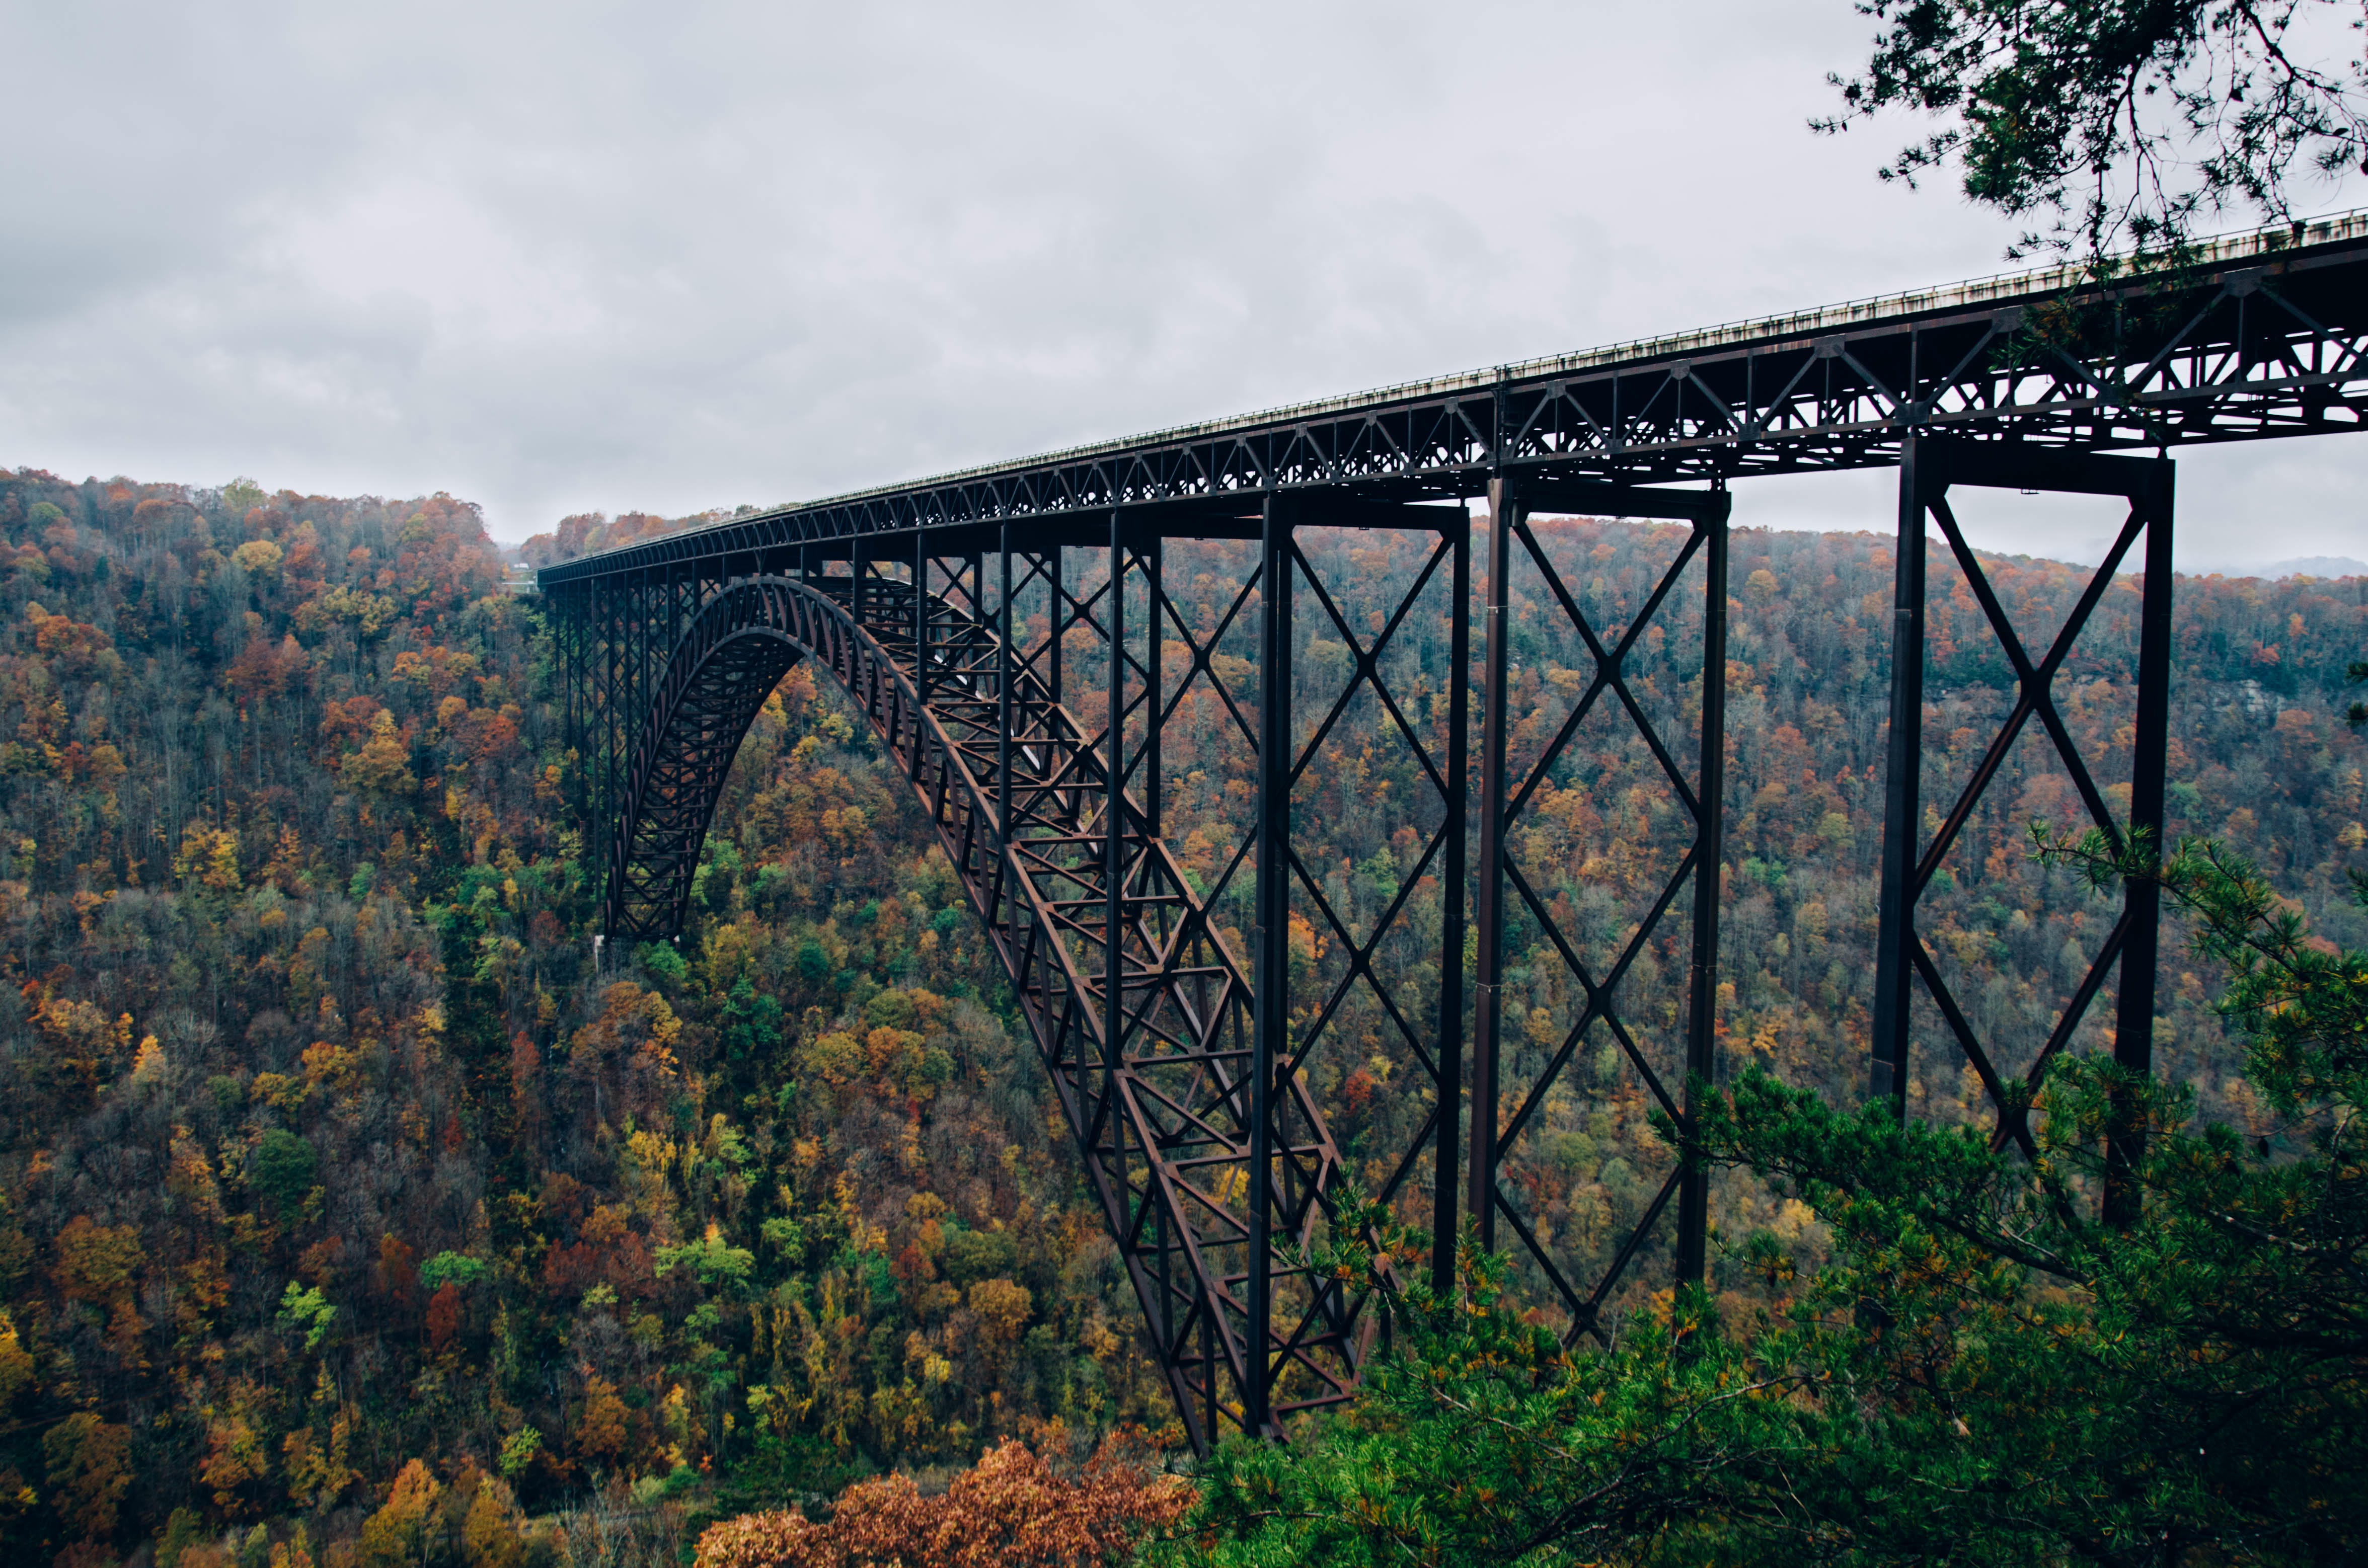
tree, forest, architecture, bridge, building, river, autumn, park, viaduct, truss bridge, nonbuilding structure